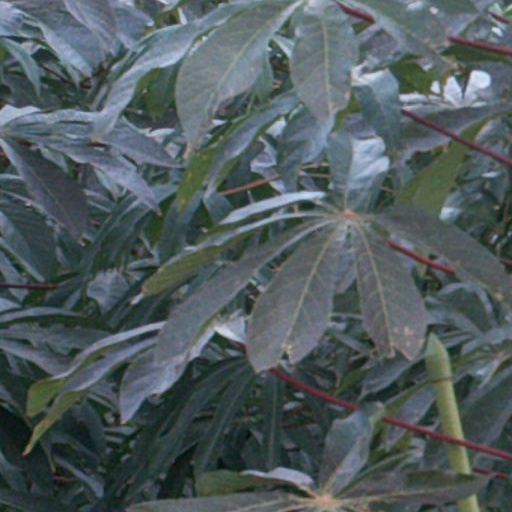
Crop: cassava